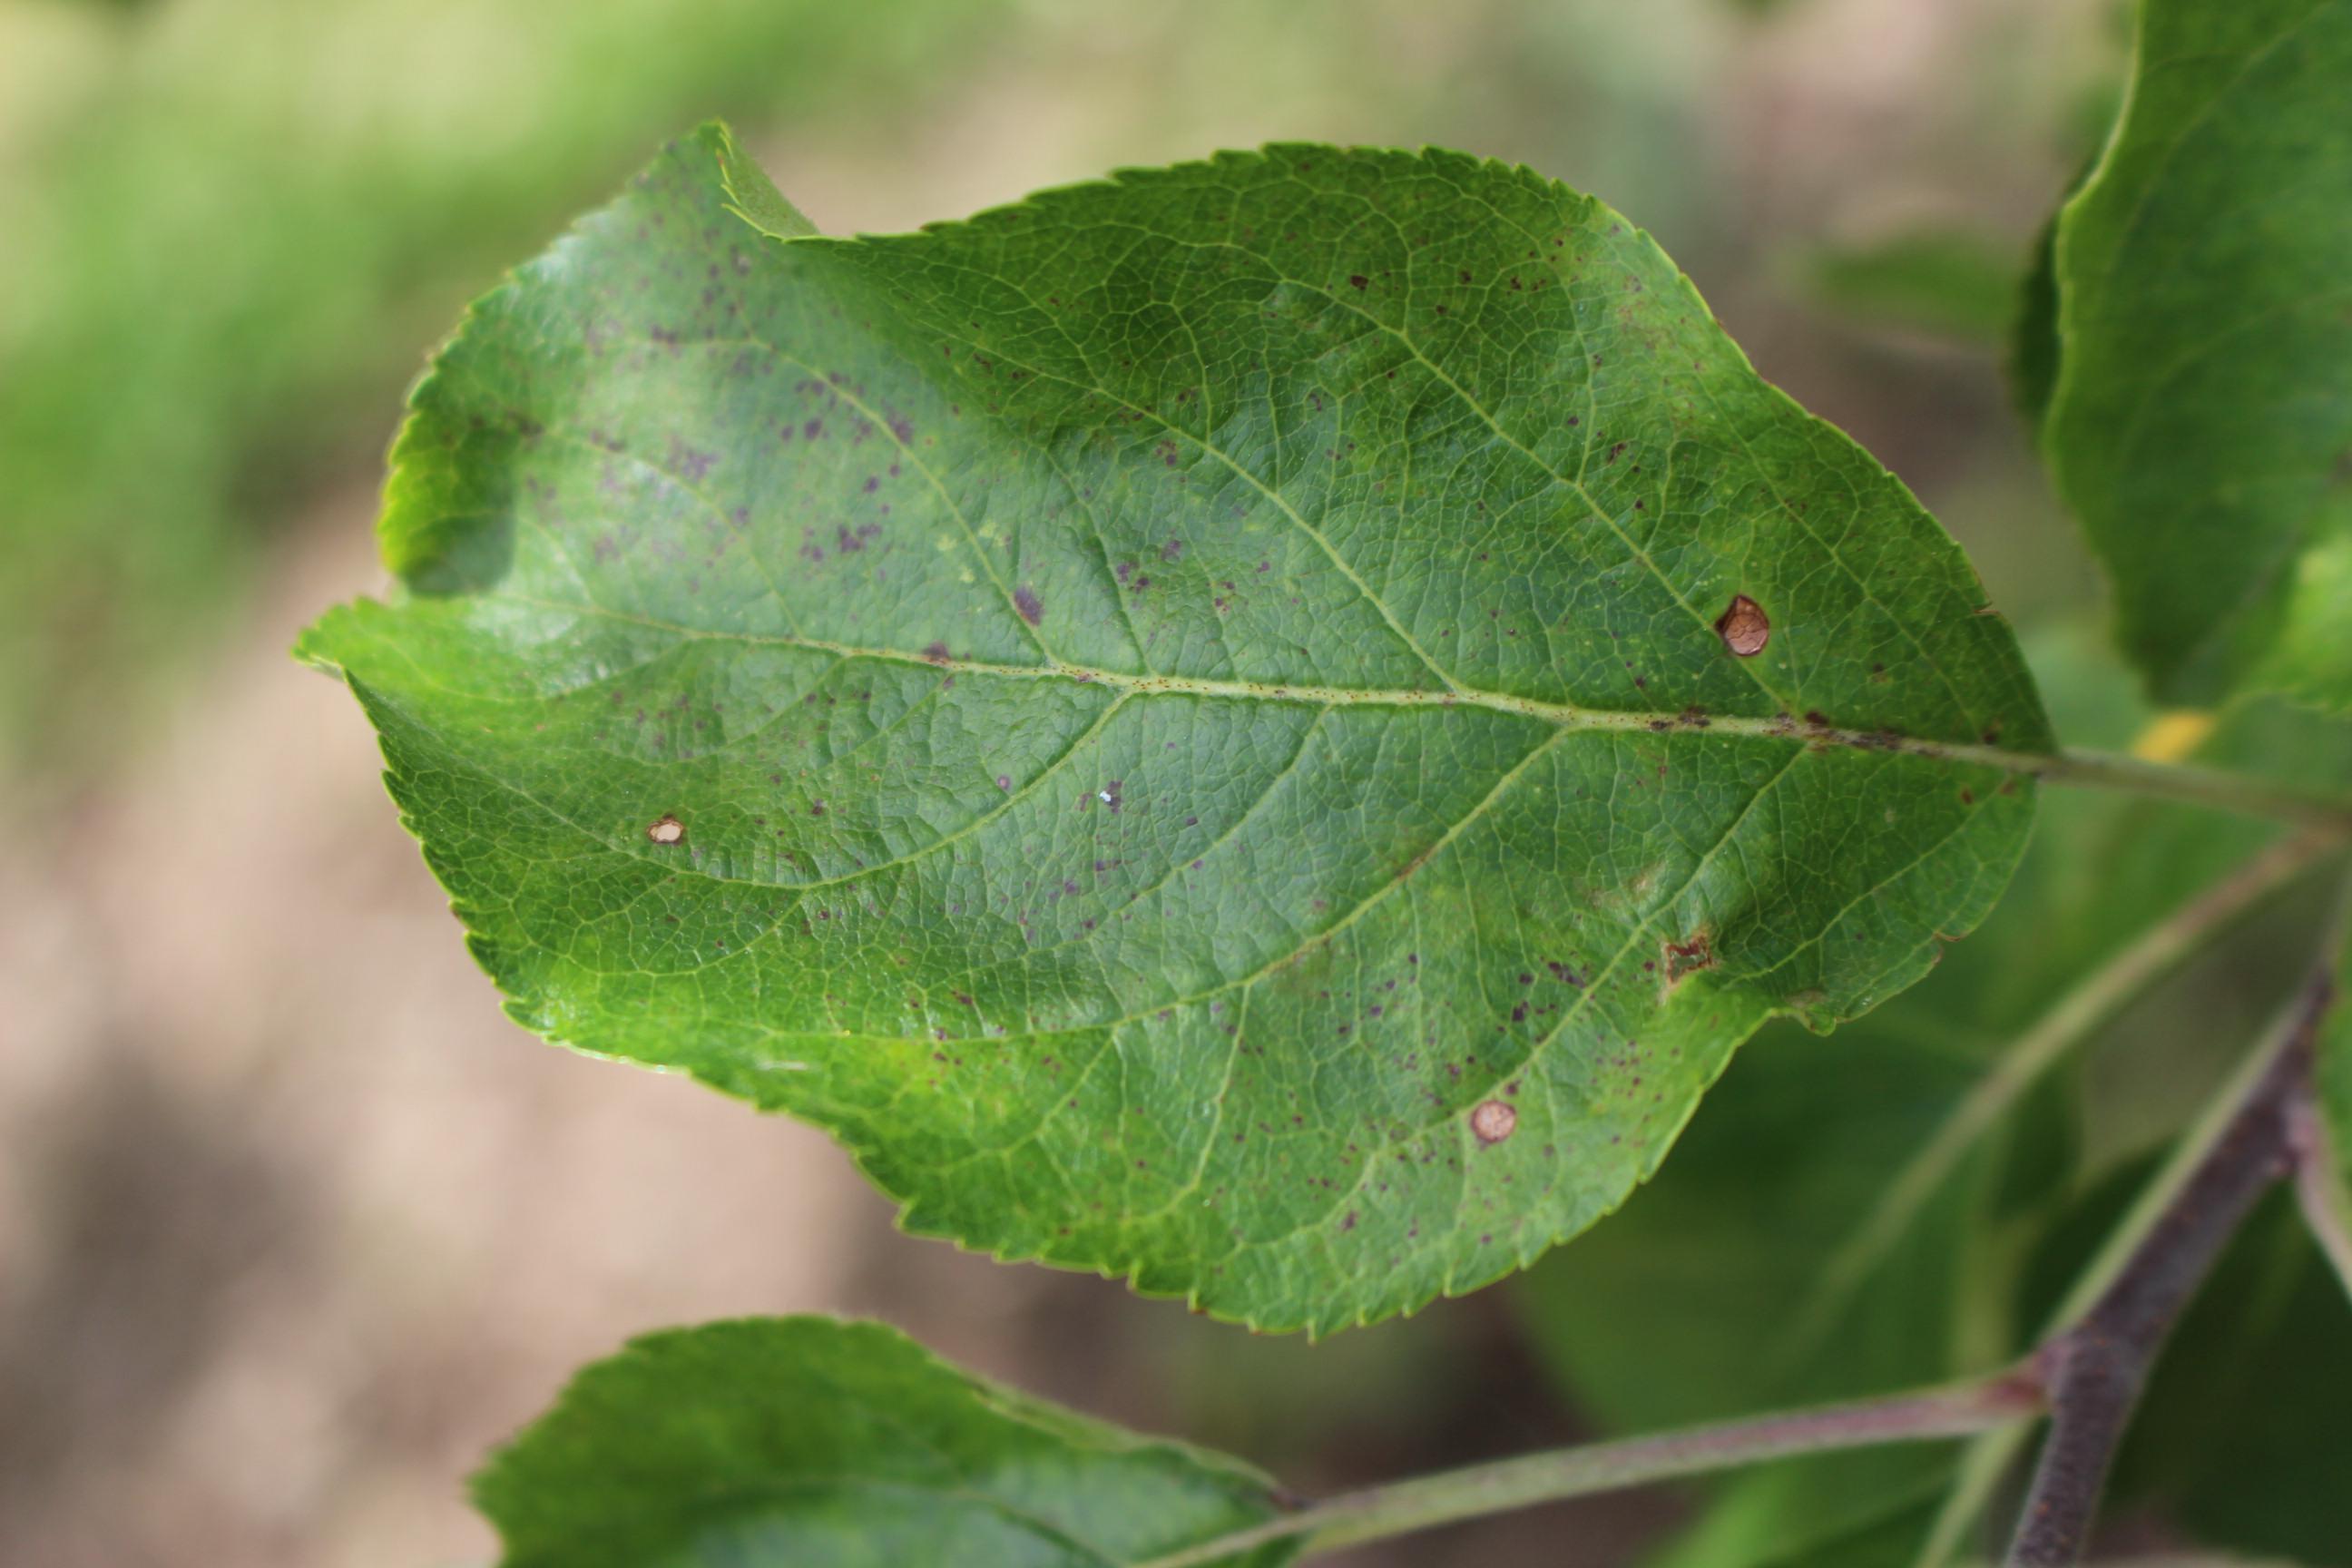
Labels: complex